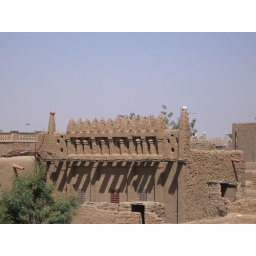
The buildings of Djenne advertise the number of adult women in each house with the number of spikes on the facade.